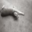
Label: cat